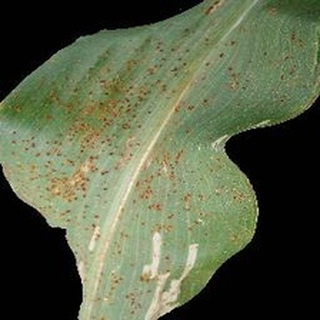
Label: corn_common_rust